Nesvizh Castle

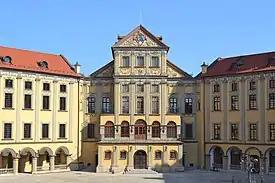
The main entrance to the residence

During the Polish–Russian War of 1792, the castle was seized by Russian forces and the Radziwiłł family was expelled. Soon afterwards the Lithuanian Metrica was transferred to Saint Petersburg (where it still remains today), while the majority of works of art gathered in the palace were distributed among various Russian and Polish nobles in support of Catherine the Great. Due to the Second Partition of Poland in 1793, the castle became part of Russia.